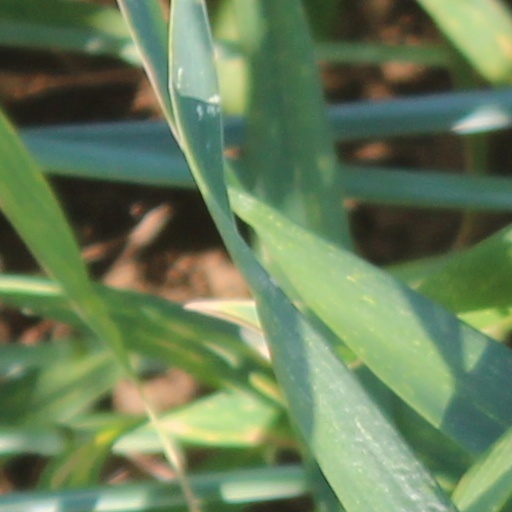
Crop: wheat